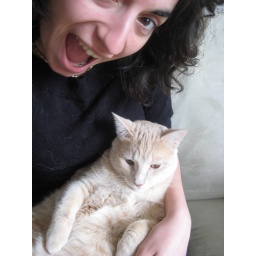
yay for black shirts covered in cat hair!